Roman Catholic Diocese of Oliveira

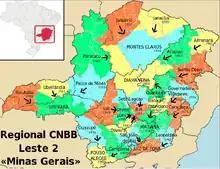
Regional CNBB Leste 2.

The Roman Catholic Diocese of Oliveira is a diocese located in the city of Oliveira in the ecclesiastical province of Belo Horizonte in Brazil.